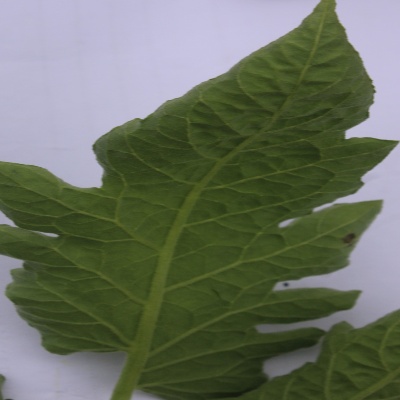
Crop: Tomato
Condition: septoria leaf spot